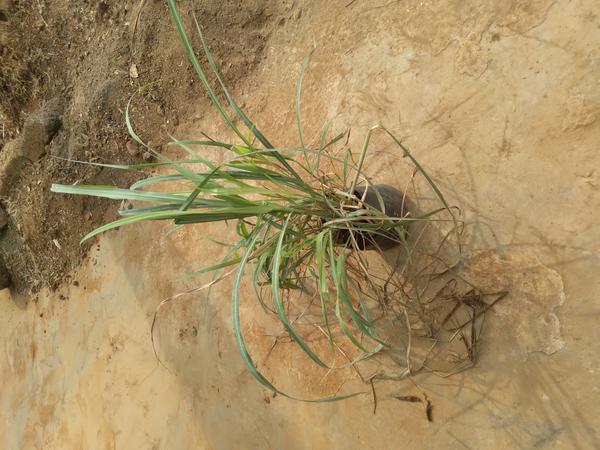
Plant: Lemon_grass